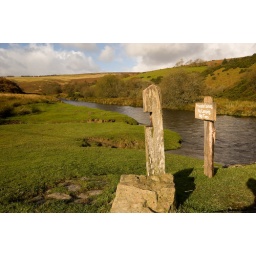
By the bridge over the river Barle, Exmoor.